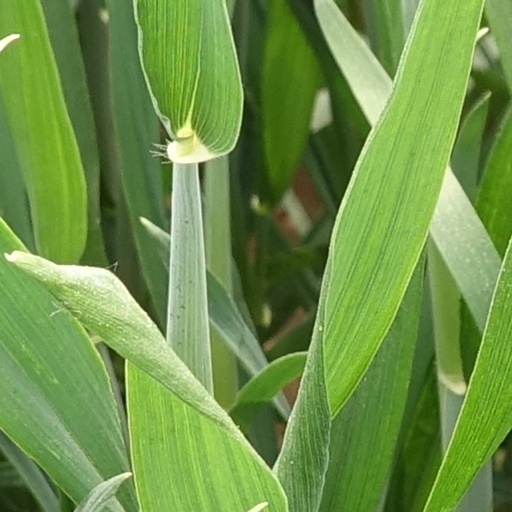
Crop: wheat